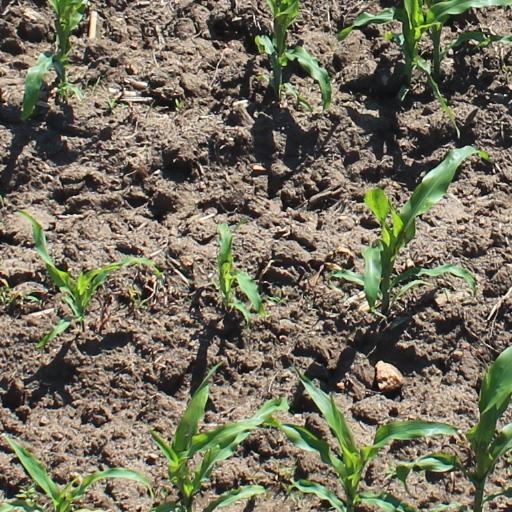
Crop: maize; corn